Ellen Jokikunnas

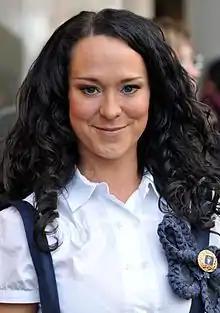
Ellen Jokikunnas in April 2009.

Ellen Jokikunnas (born 18 November 1976) is a Finnish model, PR manager, and television presenter. She is best known for hosting all four seasons of "Idols", but her first fame came from competing in the Miss Finland pageant in 1998. Besides "Idols", she has hosted the children's quiz show "Suuri kupla" ("Big Bubble"), as well as her own traveling show, "Ellen Express".